Naval Air Facility Adak

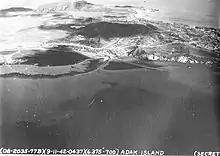

On June 6/7, 1942, the Japanese Navy and Army participated in the only invasion of the United States during World War II through the Aleutian Islands of Kiska and Attu as part of the Aleutian Islands Campaign. Despite the first loss of U.S. soil to a foreign enemy since the War of 1812, the campaign was not considered a priority by the Joint Chiefs of Staff. British Prime Minister Churchill stated that sending forces to attack the Japanese presence there was a diversion from the North African Campaign and Admiral Chester Nimitz saw it as a diversion from his operations in the Central Pacific. Commanders in Alaska, however, believed the Japanese occupiers would establish airbases in the Aleutians that would put major cities along the United States West Coast within range of their bombers and once the islands were again in United States hands, forward bases could be established to attack Japan from there.